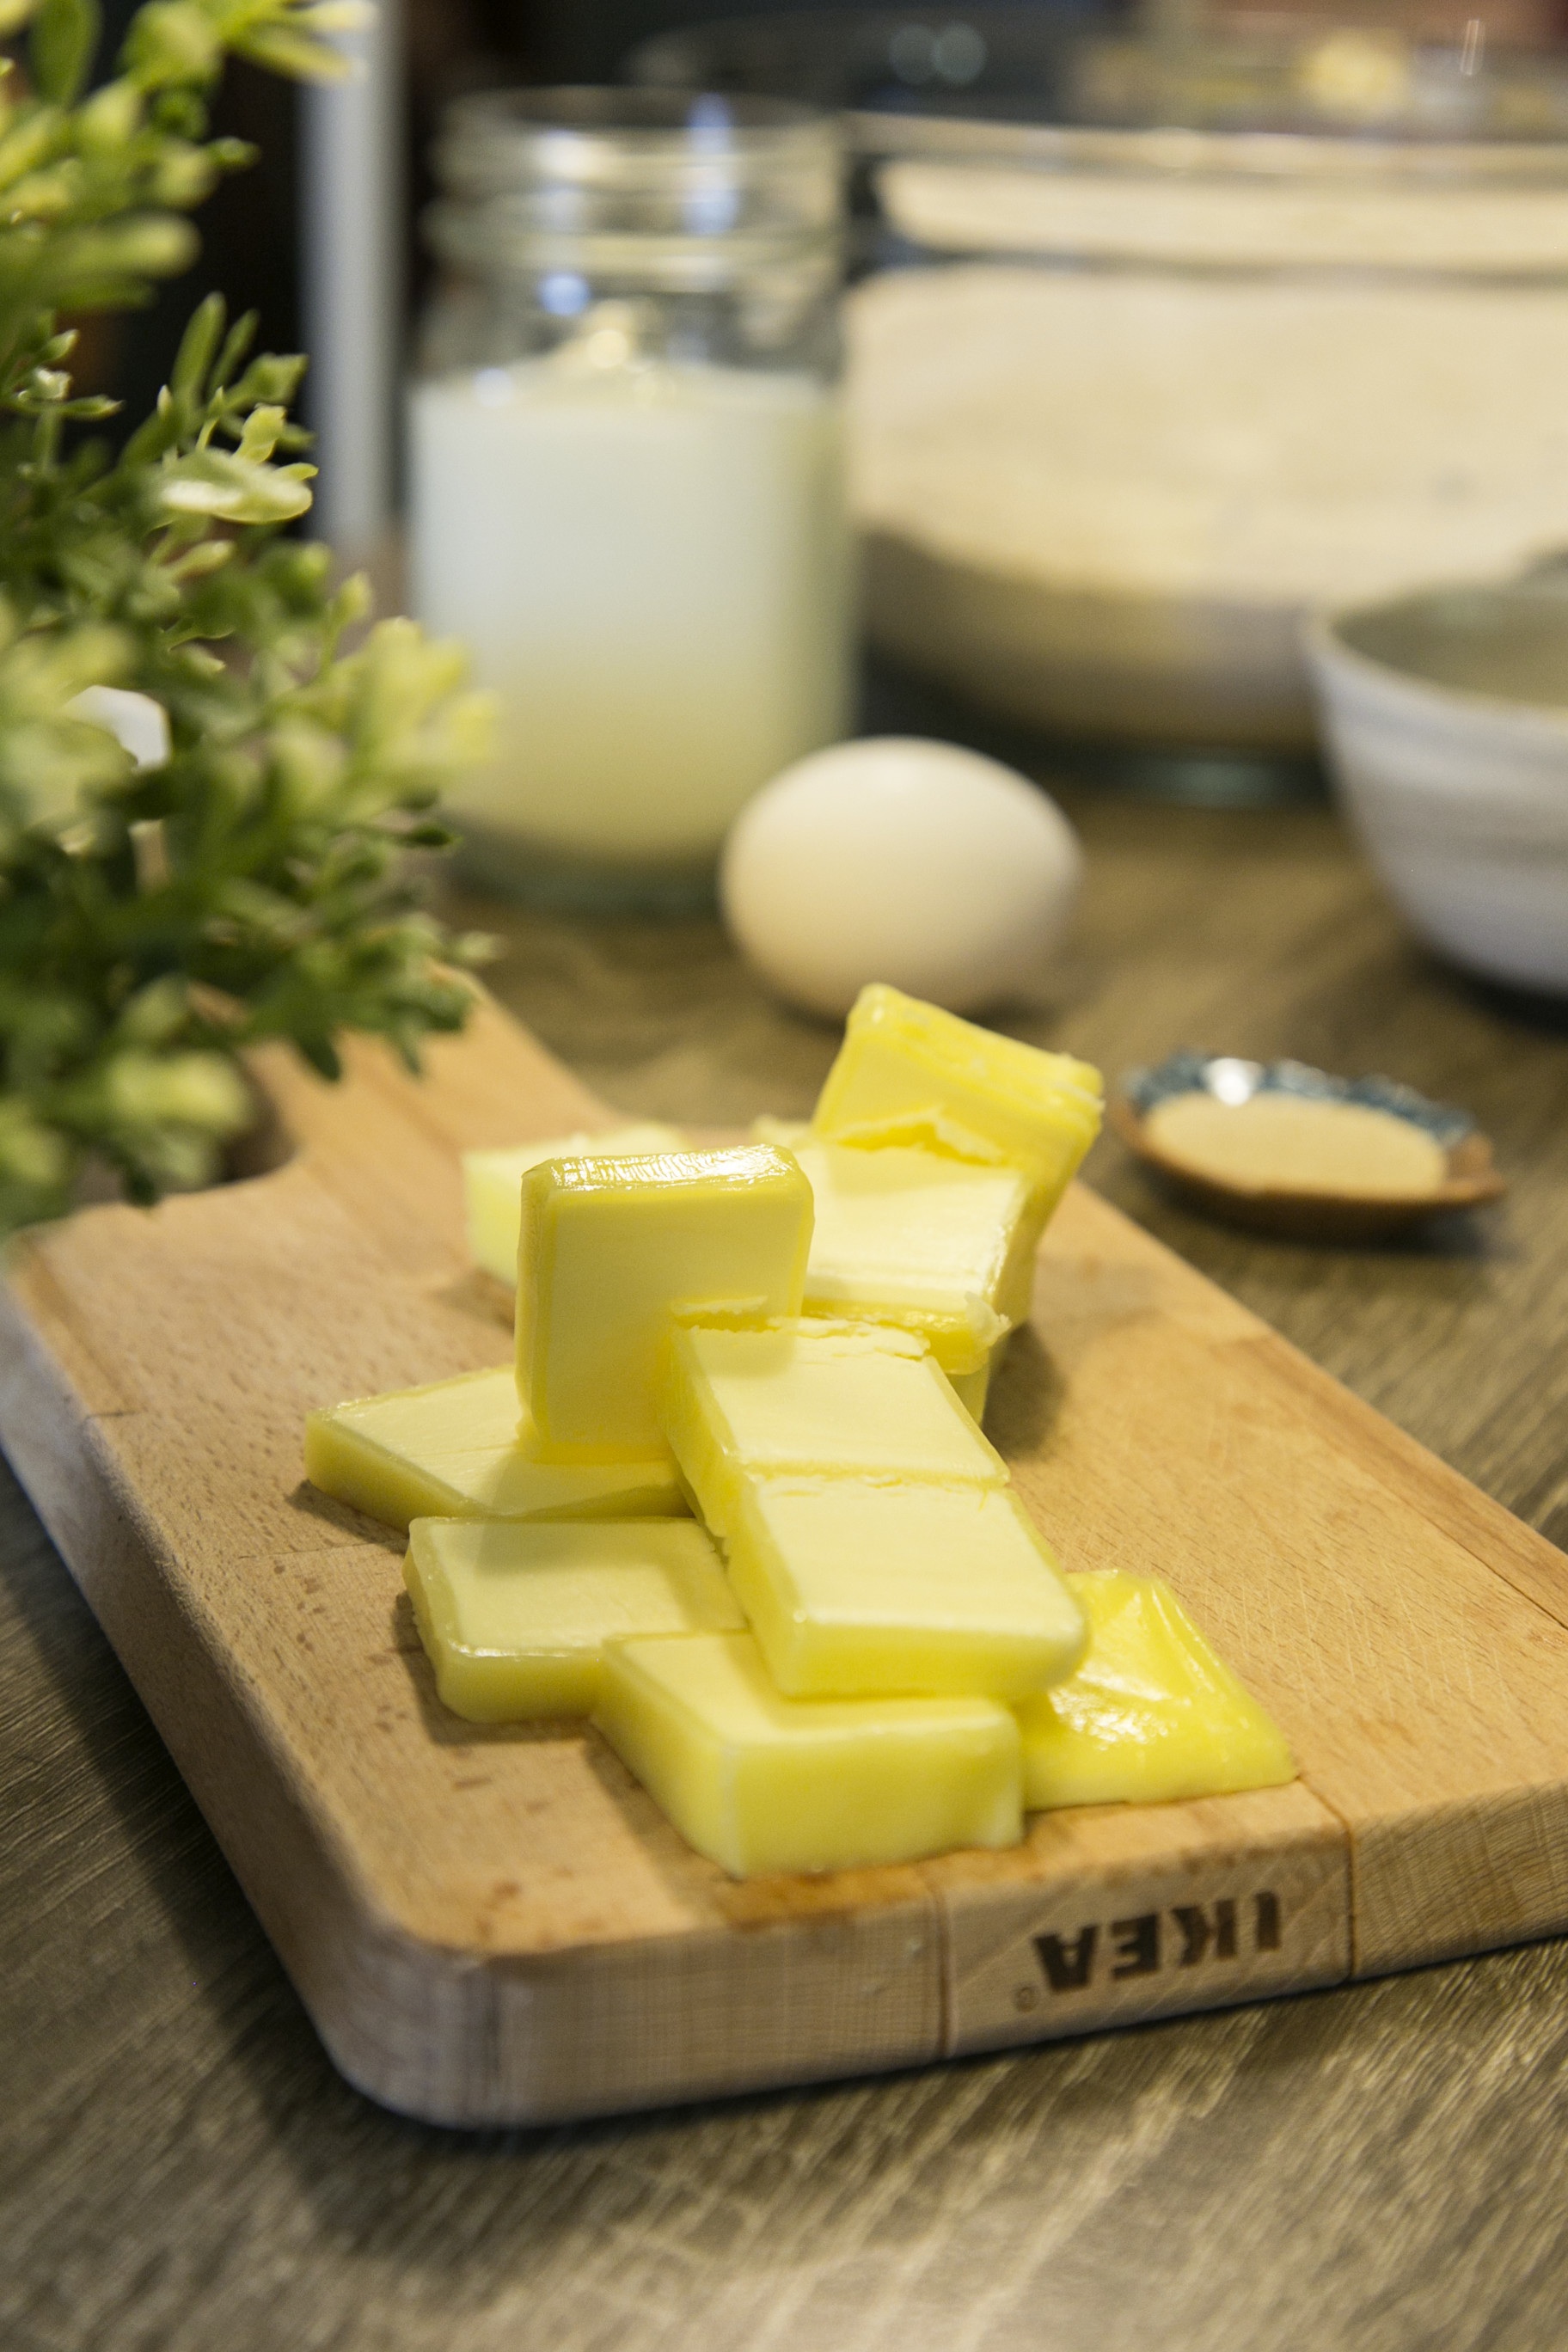
plant, dish, meal, food, produce, vegetable, breakfast, baking, flowering plant, land plant